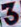
Number: 3